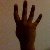
The image shows a hand gesture representing the number 4 in Indian Sign Language.